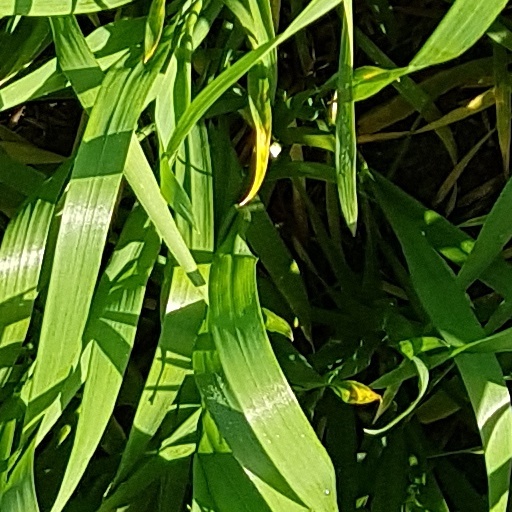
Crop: wheat